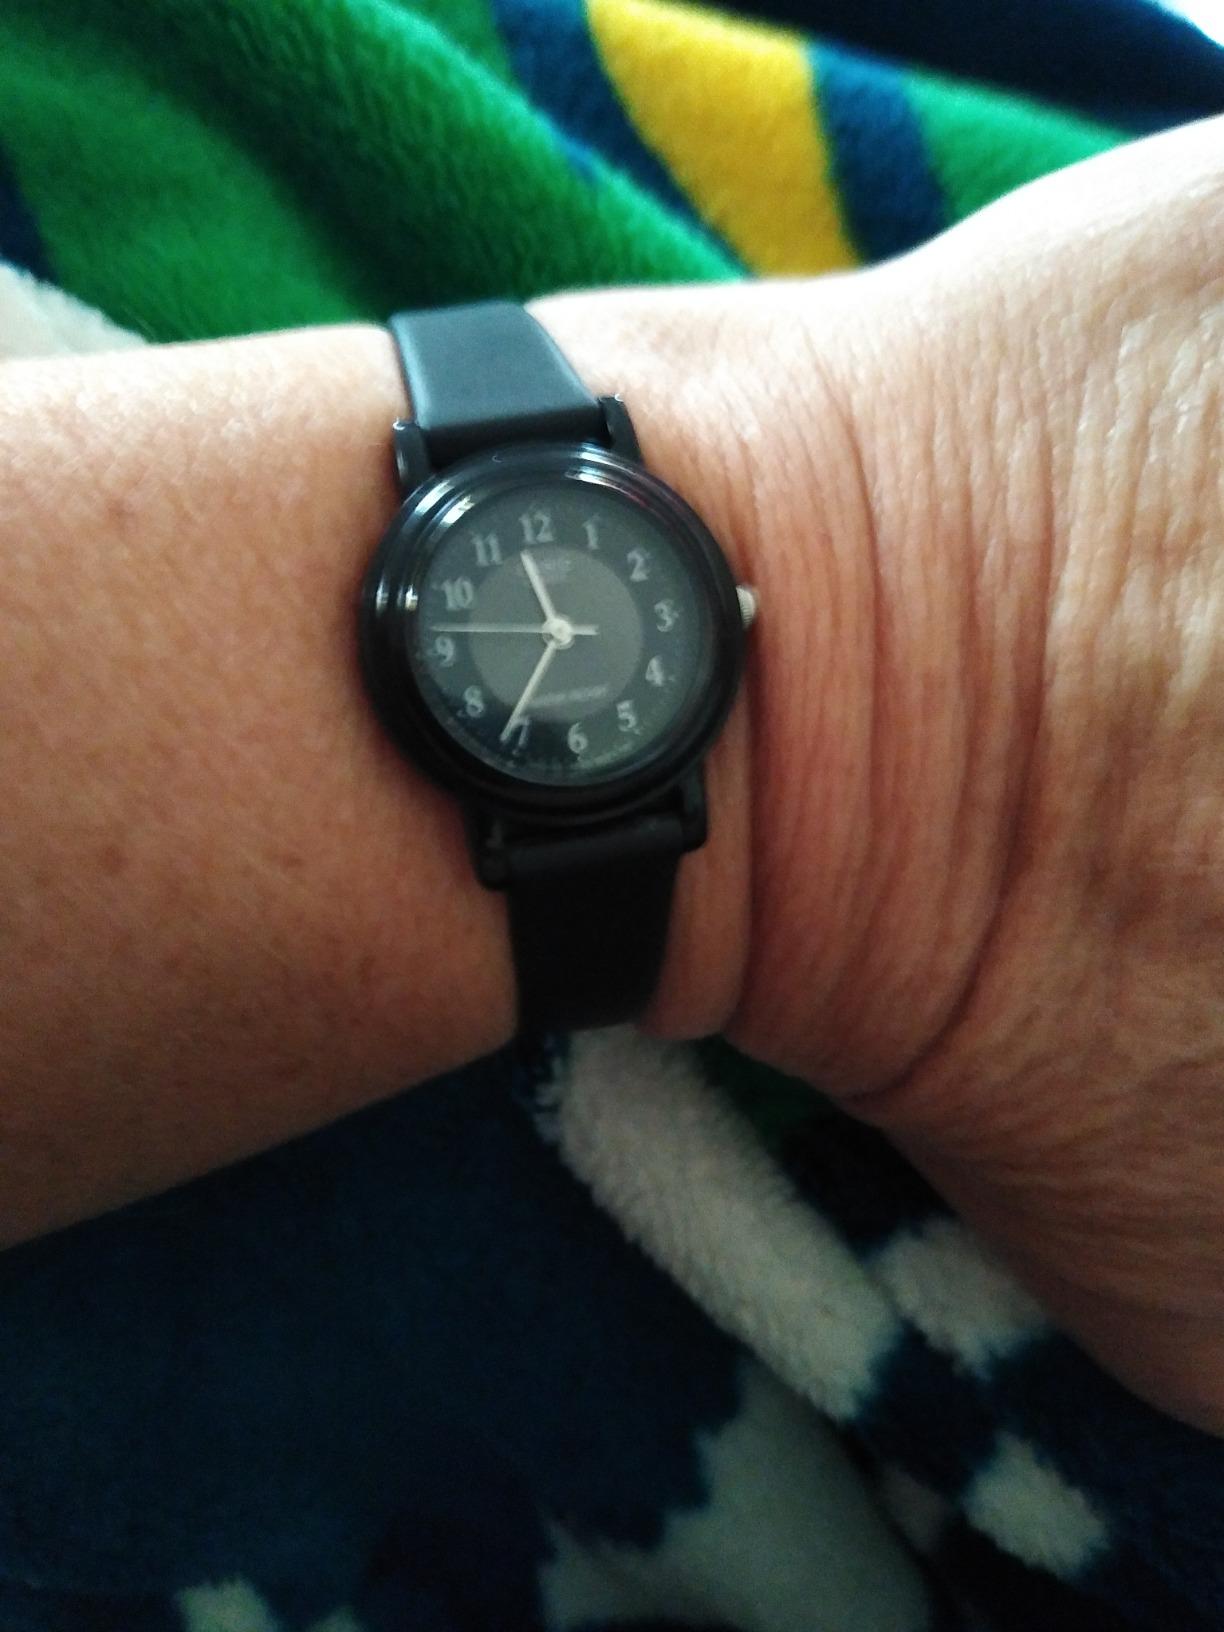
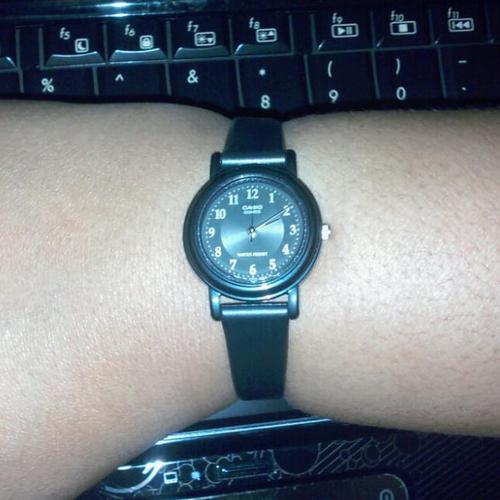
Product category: accessories_watch
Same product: yes